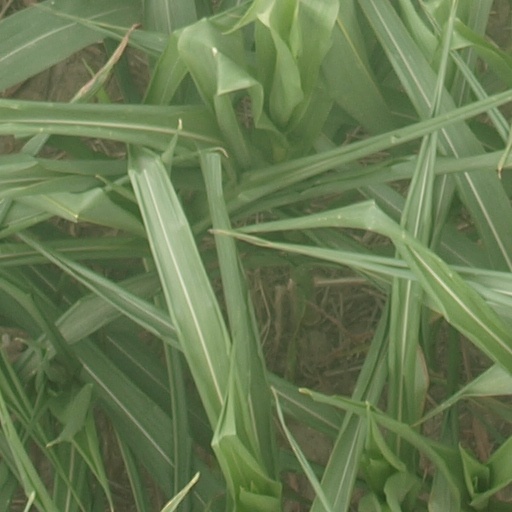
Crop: maize; corn